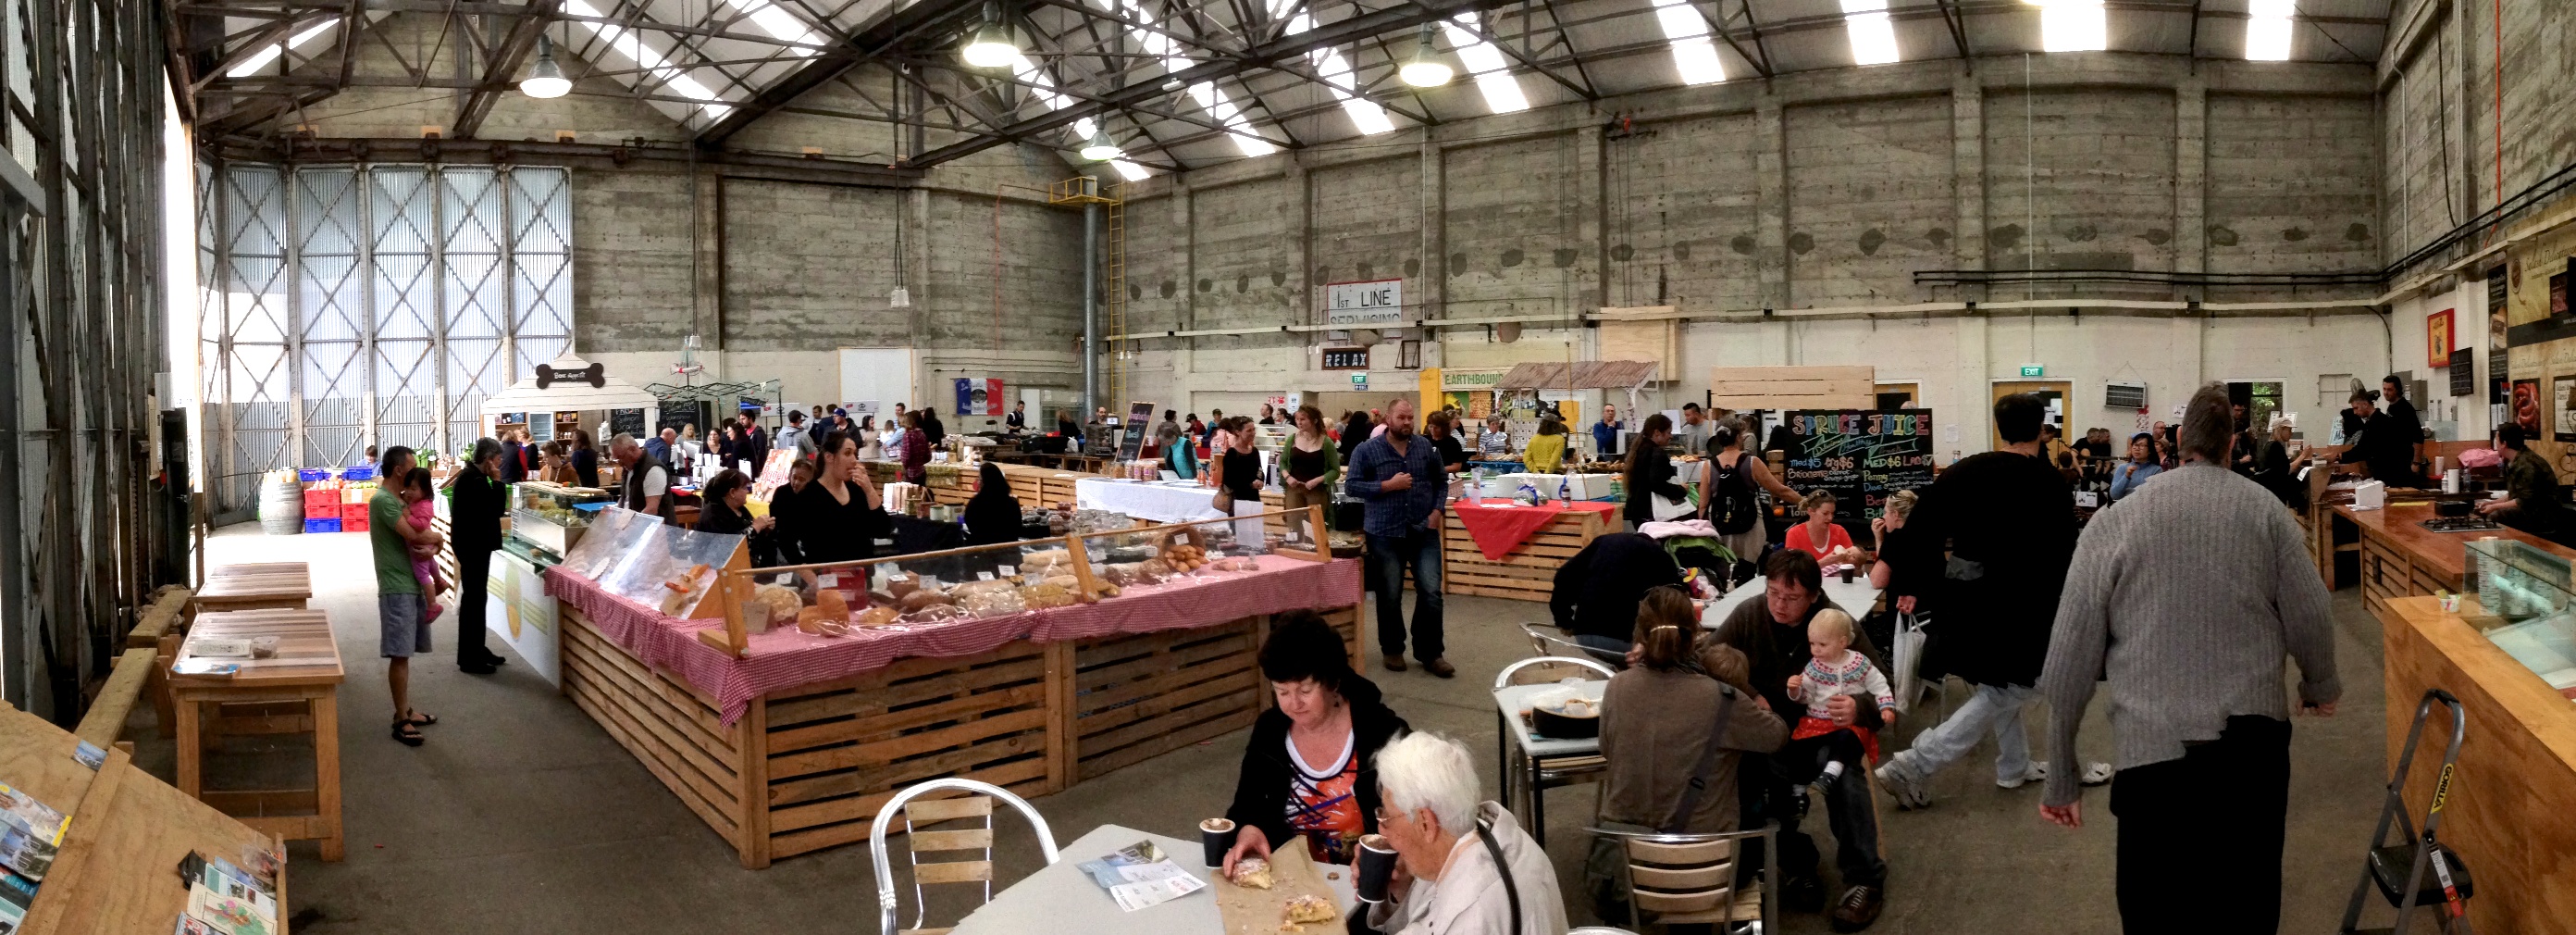
panorama, meal, bazaar, market